My Chemical Romance

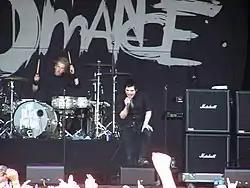
The band during the Big Day Out in February 2007

"Welcome to the Black Parade" was released as a single on September 11, 2006. A music video for the song, directed by Samuel Bayer and starring Lukas Haas as "The Patient", was released later the same month. The single became the band's first number-one on the UK Singles Chart in October 2006. "The Black Parade" was released on October 23, 2006. In the US, "Welcome to the Black Parade" reached number nine on the "Billboard" Hot 100, making it the band's only top ten hit to date on the chart.